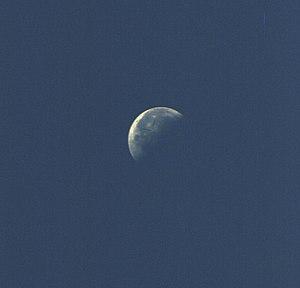
Apollo 9 est un vol spatial habité qui a eu lieu en mars 1969, le troisième avec équipage du programme Apollo de la National Aeronautics and Space Administration. Effectué en orbite terrestre basse, il s'agit de la deuxième mission Apollo avec équipage que les États-Unis lancent avec une fusée Saturn V et le premier vol du vaisseau spatial Apollo complet : le module de commande et de service avec le module lunaire. La mission a pour but de tester le LM pour les opérations en orbite lunaire, en préparation d'un atterrissage en faisant la démonstration de ses systèmes de propulsion, de descente et de montée, en montrant que son équipage peut le piloter de manière indépendante, puis se retrouver et s'amarrer à nouveau au CSM, comme cela serait nécessaire pour le premier atterrissage avec équipage.